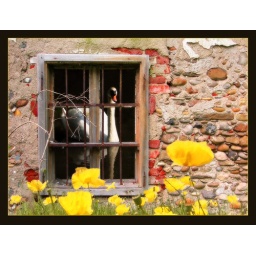
Yellow poppies and a swan in the house